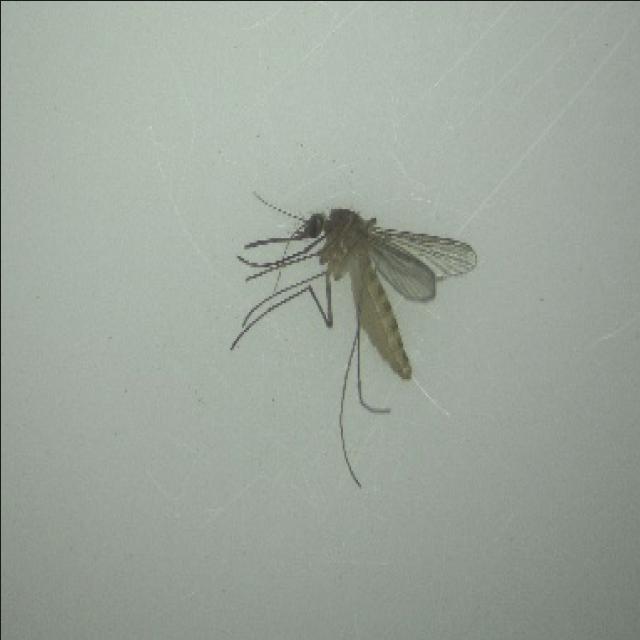
Species: culex_pipiens